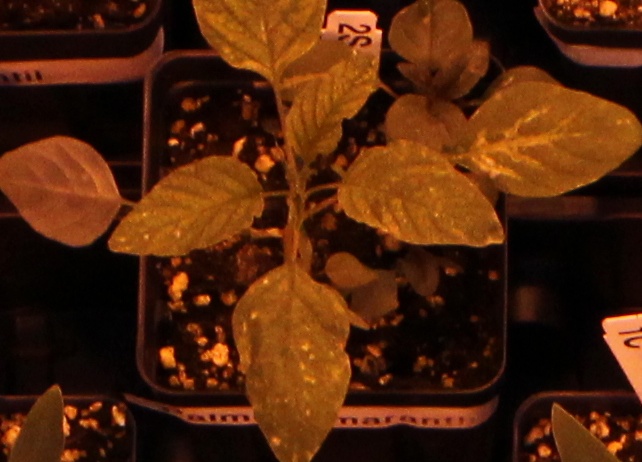
Label: Palmer Amaranth